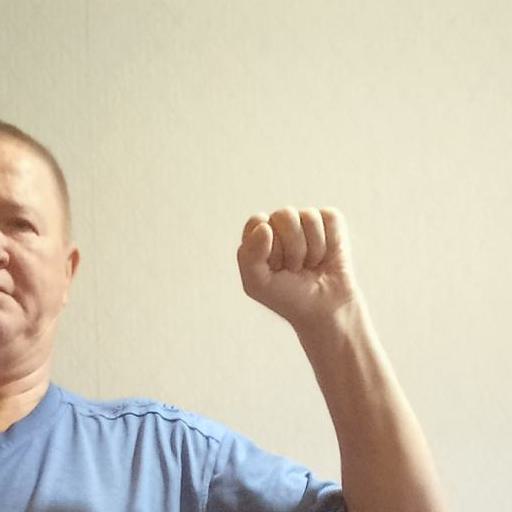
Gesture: fist